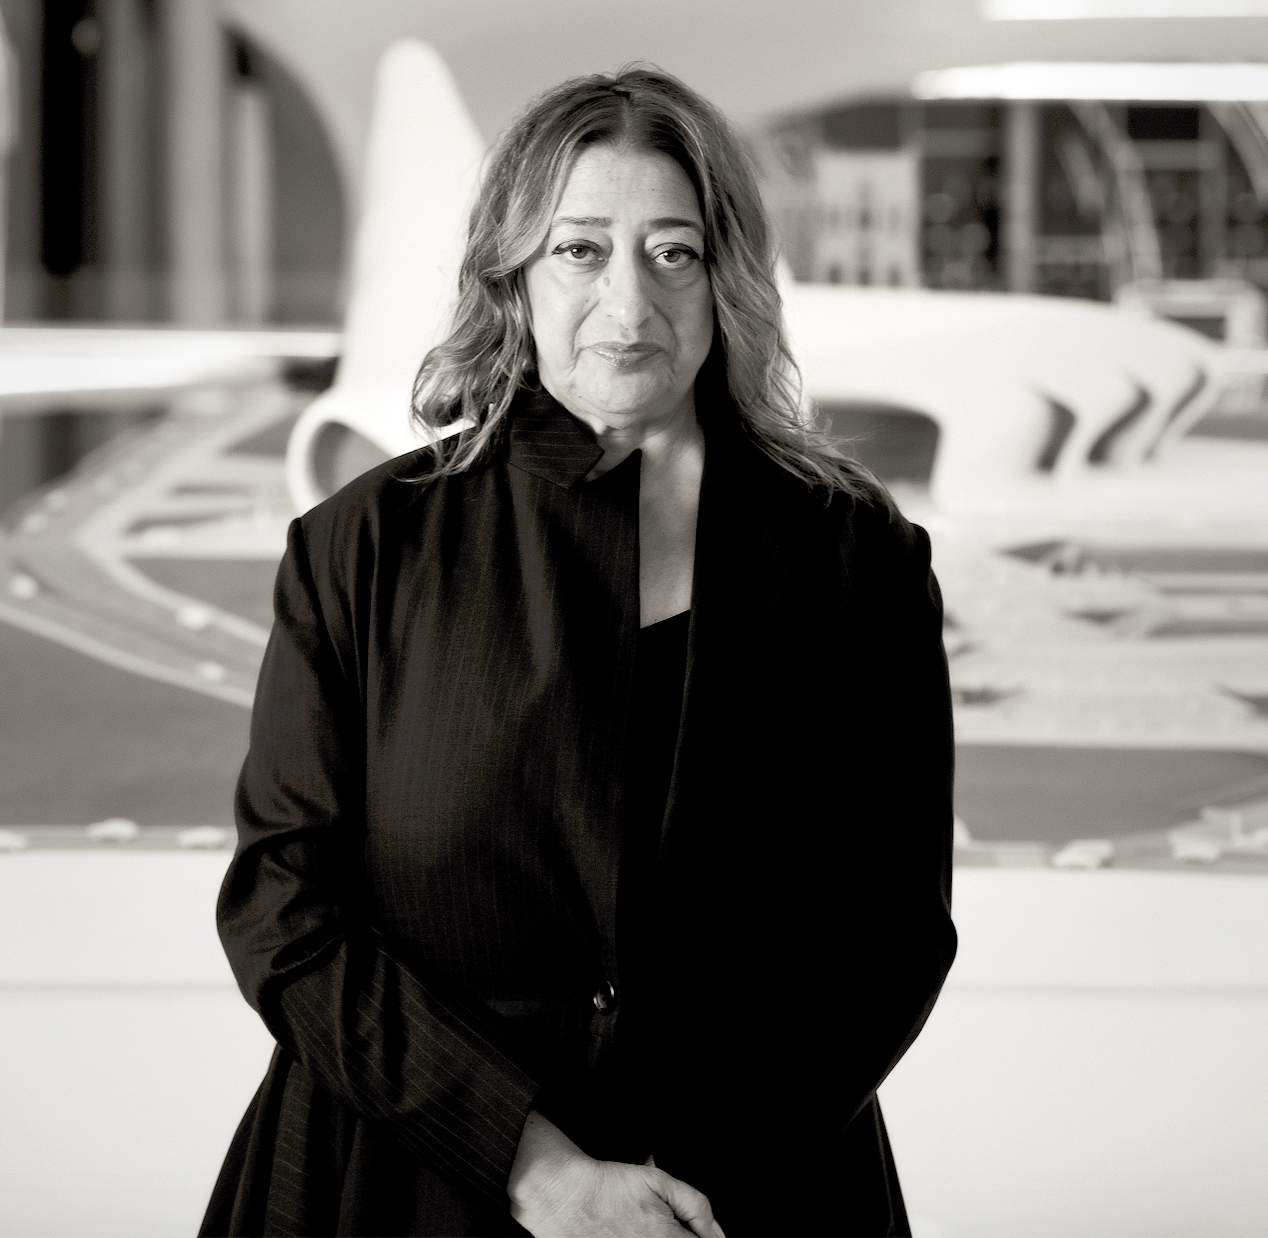
ซาฮา ฮาดิด

|honorific_prefix = Dame|เดม
|name = ซาฮา ฮาดิด
|image = Zaha Hadid in Heydar Aliyev Cultural center in Baku nov 2013.jpg
|caption = ฮาดิดที่Heydar Aliyev Cultural Center|ศูนยืวัฒนธรรมเฮย์ดาร์อะลีเยฟ, 2013
|nationality = อิรัก, สหราชอาณาจักร
|birth_name = ซาฮา โมฮัมมัด ฮาดิด
|birth_place = แบกแดด, ประเทศอิรัก
|death_place = ไมอามี, รัฐฟลอริดา, สหรัฐ
|alma_mater = American University of Beirut|มหาวิทยาลัยอเมริกันแห่งเบรุตArchitectural Association School of Architecture|สถาบันสถาปัตยกรรมศาสตร์สมาคมสถาปัตยกรรม
|practice = Zaha Hadid Architects|ซาฮา ฮาดิด อาร์คิเท็กส์
|parents = Mohammed HadidWajeeha Sabonji
|significant_buildings = Vitra Fire Station|สถานีดับเพลิงวีทรา, MAXXI, Bridge Pavilion|บริดจ์พาวิลเลียน, Contemporary Arts Center|ศูนย์ศืลปะร่วมสมัย, Heydar Aliyev Center|ศูนย์เฮย์ดาร์ อะลีเยฟ, Riverside Museum|ริเวอร์ไซด์มิวเซียม
Dame|เดม ซาฮา โมฮัมมัด ฮาดิด ( "Zahā Ḥadīd", , 31 ตุลาคม 1950&nbsp;– 31 มีนาคม 2016) เป็นสถาปนิก, ศิลปิน และนักออกแบบBritish Iraqi|ชาวอังกฤษ-อิรัก และเป็นหนึ่งในบุคคลสำคัญของวงการสถาปัตยกรรมในปลายศตวรรษที่ 20 และต้นศตวรรษที่ 21 ฮาดิดิเกิดที่เมืองแบกแดด ประเทศอิรัก และสมัครเข้าศึกษาต่อที่Architectural Association School of Architecture|สถาบันสถาปัตยกรรมศาสตร์สมาคมสถาปัตยกรรมในปี 1972 งานออกแบบของฮาดิดมีความสนใจที่จะหาระบบมาทดแทนวิธีร่างแบบแบบดั้งเดิม ประกอบกับเธอได้รับอิทธิพลจากSuprematism|ลัทธิซูพรีมาทิสม์และRussian avant-garde|อะว็องต์-การ์แบบรัสเซีย ฮาดิดได้ใช้การละเลงสี (painting) เป็นเครื่องมือออกแบบ และใช้นามธรรมเป็นหลักการในการตรวจสอบเพื่อ "ตรวจสอบใหม่ (reinvestigate) บรรดาการทดลองที่ถูกทิ้งและไม่ได้ทดลองของลัทธิโมเดิร์นนิสม์ (Modernism) ... เพื่อเปิดเผยสาขา (fields) ใหม่ ๆ ชองสิ่งก่อสร้าง"
"The Guardian|เดอะการ์เดียน" เรียกขานเธอว่าเป็น "ราชินีแห่งเส้นโค้ง" (Queen of the curve) ผู้ "ปลดปล่อยเรขนาคณิตในทางสถาปัตยกรรม และให้อัตลักษณ์เชิงแสดงออกใหม่ทั้งหมด (a whole new expressive identity)"
ในปี 2004 ฮาดิดเป็นผู้หญิงคนแรกที่ได้รับPritzker Architecture Prize|รางวัลสถาปัตยกรรมพริทซ์เคอร์ และได้รับรางวัลด้านสถาปัตยกรรมสูงสุดของสหราชอาณาจักร Stirling Prize|รางวัลสเตอร์ลิง ในปี 2010 และ 2011 และในปี 2012 เธอได้รับสถานะDame|เดมโดยElizabeth II|พระราชินีเอลิซาเบธที่สอง และในเดือนกุมภาพันธ์ 2016 หนึ่งเดือนก่อนเธอเสียชีวิต เธอเป็นผู้หญิงคนแรกที่ได้รับพระราชทานRoyal Gold Medal|เหรียญราชเดียรติยศทองคำจากRoyal Institute of British Architects|ราชวิทยาลัยสถาปนิกอังกฤษ
=== ผลงานที่สำคัญ ===
ผลงานชิ้นสำคัญของเธอ เช่น London Aquatics Centre|ลอนดอนอควาทิกเซนเตอร์ให้กับโอลิมปิกปี 2012, Eli and Edythe Broad Art Museum|พิพิธภัณฑ์ศิลปะบรอด, MAXXI|พิพิธภัณฑ์ MAXXI ที่โรม และ Guangzhou Opera House|โรงอุปรากรกว่างโจว รางวัลของเธอบางส่วนนั้นมอบให้ภายหลังมรณกรรมของเธอ เช่น 2017 Brit Awards|รางวัลบริทปี 2017 และขณะที่เธอเสียชีวิตยังคงมีผลงานอาคารอีกมากที่ยังก่อสร้างอยู่ เช่น Daxing International Airport|ท่าอากาสยานนานาชาติต้าซิง ที่ปักกิ่ง และAl Wakrah Stadium|สนามกีฬาอัลวักรอฮ ที่กาตาร์ซึ่งจะใช้เป็นสถานที่แข่งขัน2022 FIFA World Cup|ฟีฟ่าปี 2022 และยังมีงานสถาปัตยกรรมอื่นๆที่โด่งดังทั่วโลก เช่น
1. Vitra fire station, Weil am Rhein, Germany (1994)
2. Phaeno science centre, Wolfsburg, Germany (2005)
3. Bridge Pavilion, Zaragoza, Spain (2008)
4. Evelyn Grace Academy, London (2008)
5. Guangzhou opera house, Guangzhou, China (2010)
6. Dongdaemun Design Plaza (DDP), Seoul (2010)
7. Riverside museum, Glasgow (2011)
8. London aquatics centre, Stratford (2012)
9. Heydar Aliyev cultural center, Baku, Azerbaijan (2012)
10. Galaxy Soho, Beijing, China (2012)
== อ้างอิง ==
หมวดหมู่:สถาปนิกชาวอิรัก
หมวดหมู่:สถาปนิกชาวอังกฤษ
หมวดหมู่:ผู้ได้รับรางวัลพริตซ์เกอร์
หมวดหมู่:บุคคลจากสมาคมสถาปัตยกรรม วิทยาลัยสถาปัตยกรรม
หมวดหมู่:บุคคลจากแบกแดด
หมวดหมู่:ชาวอังกฤษเชื้อสายอิรัก